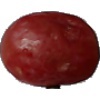
Label: images